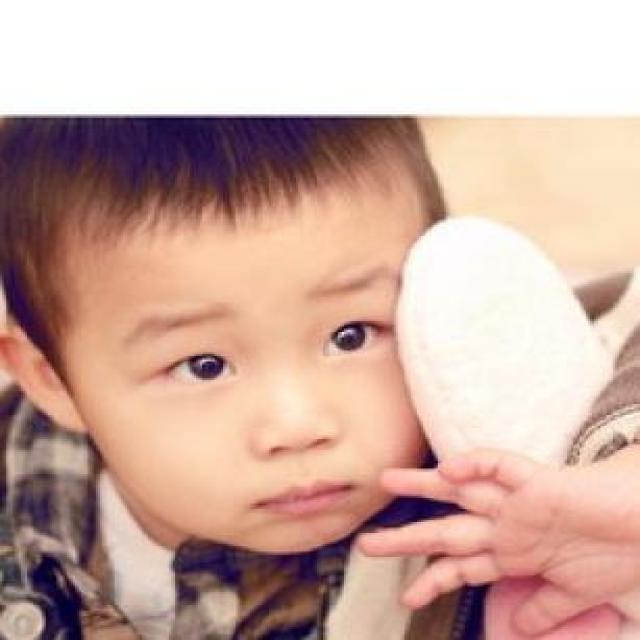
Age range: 0-12